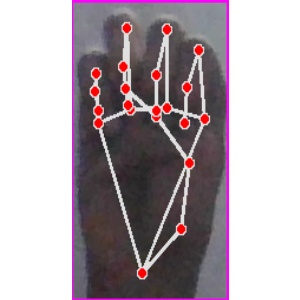
अक्षर: म